Christian Ezdorf

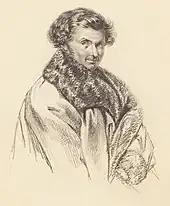
Christian Etzdorf (1830).

Johann Christian Michel Ezdorf or Etzdorf (1801–1851), a German landscape painter, was born at Pösneck, in the duchy of Saxe-Meiningen. He studied landscape painting in Munich and its environs, and displayed an especial talent in representing gloomy forests, taking as his models the works of Ruisdael and Van Everdingen. He visited Norway, the North Cape, Sweden, Iceland, and England. One of his best paintings is in the Modern Gallery at Munich; it represents a "Forge by the side of a Waterfall." He died at Munich in 1851.